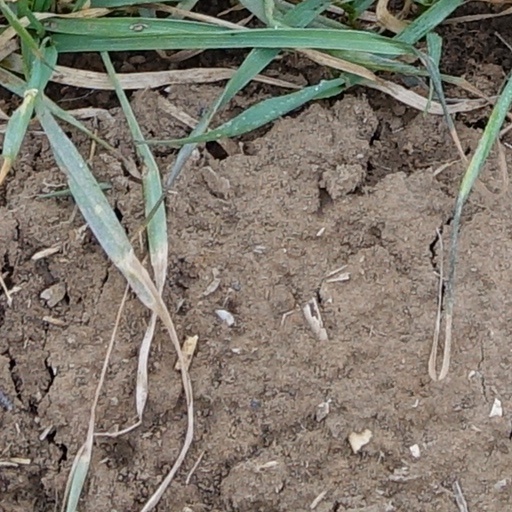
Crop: wheat